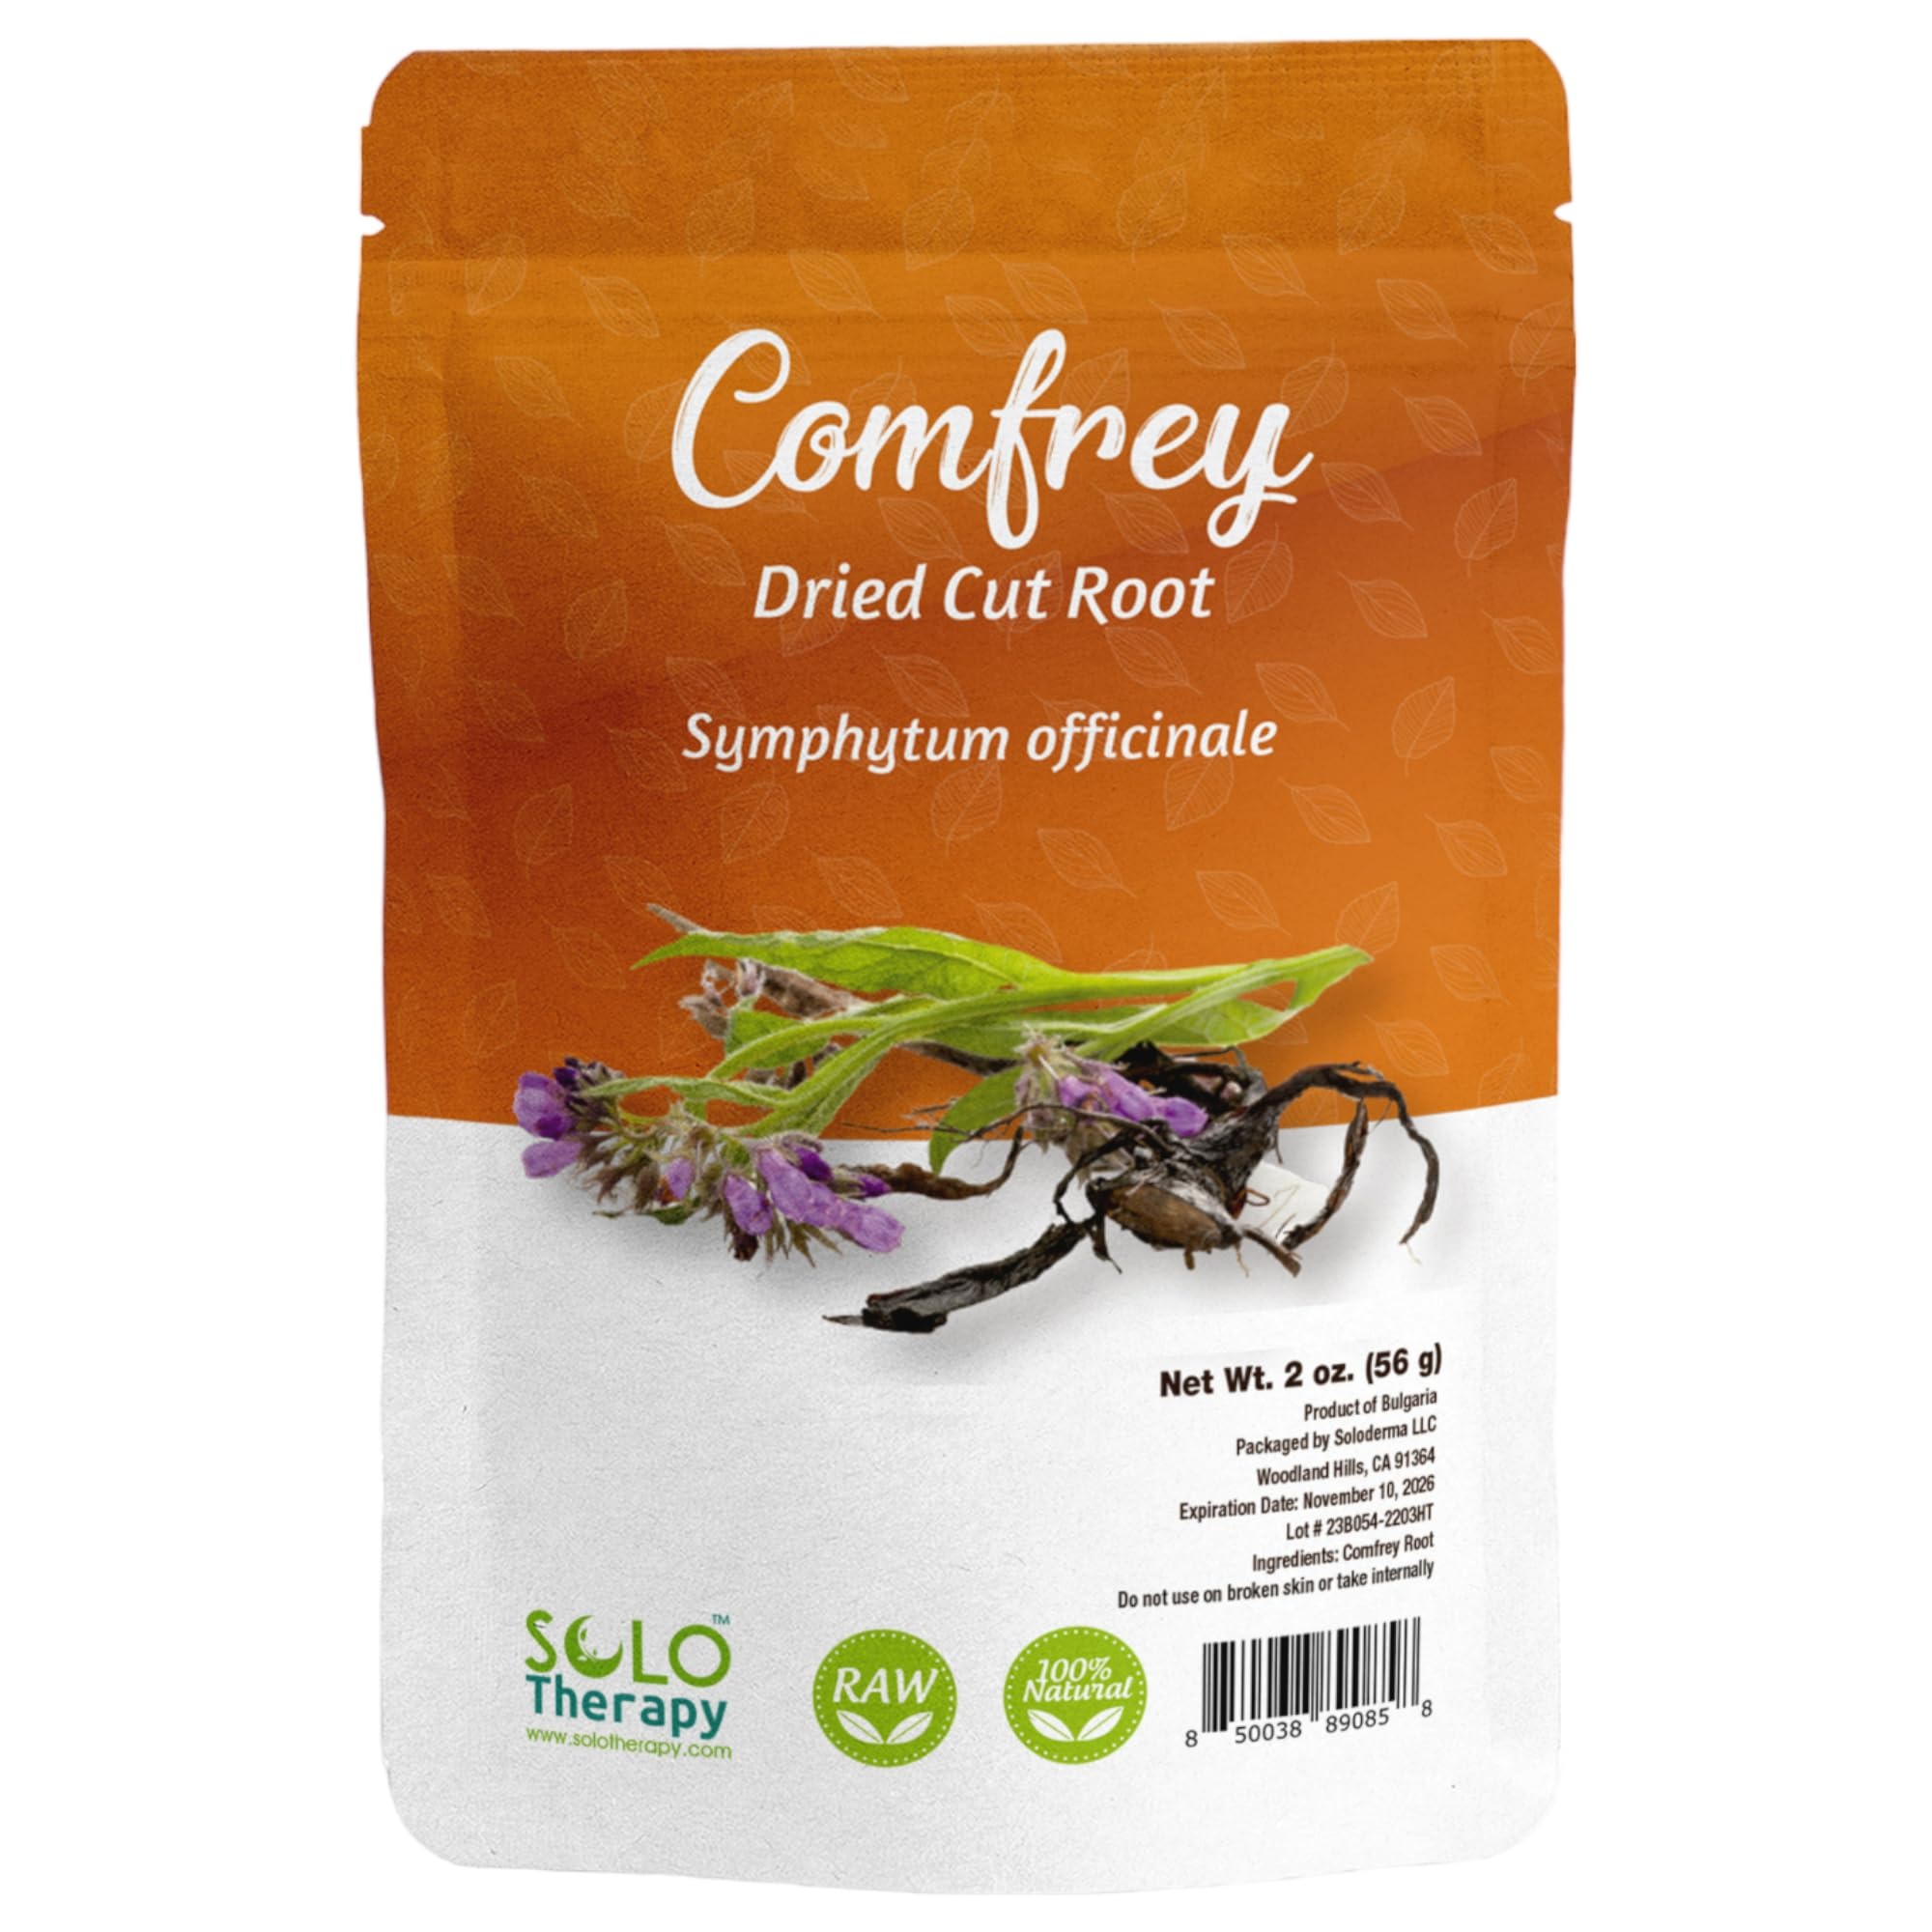
Item Name: Solo Therapy Comfrey Root - Resealable Bag - 56 grams - Symphytum officinale - Premium Quality - (Comfrey Root)
Product Description: Spiritually, comfrey root is associated with healing, protection, and grounding. It carries powerful regenerative energy, reflecting its use in physical healing, but extends this energy to emotional and spiritual recovery as well.
Value: 2.0
Unit: Ounce

Price: 11.11